Kanety Krishna Menon

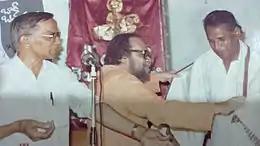
Aarudra felicitating Mr. Menon

Kanety Krishna Menon was born in Dindi a remote village of Rajolu to Smt. Venkamma and Kanety Tataiah. He was the eldest son of a family of four siblings. In his young age he was adopted by his maternal aunt Smt. Satamma and Sri James who lived in Ramaraju Lanka. Most of his childhood was spent in Ramaraju Lanka.